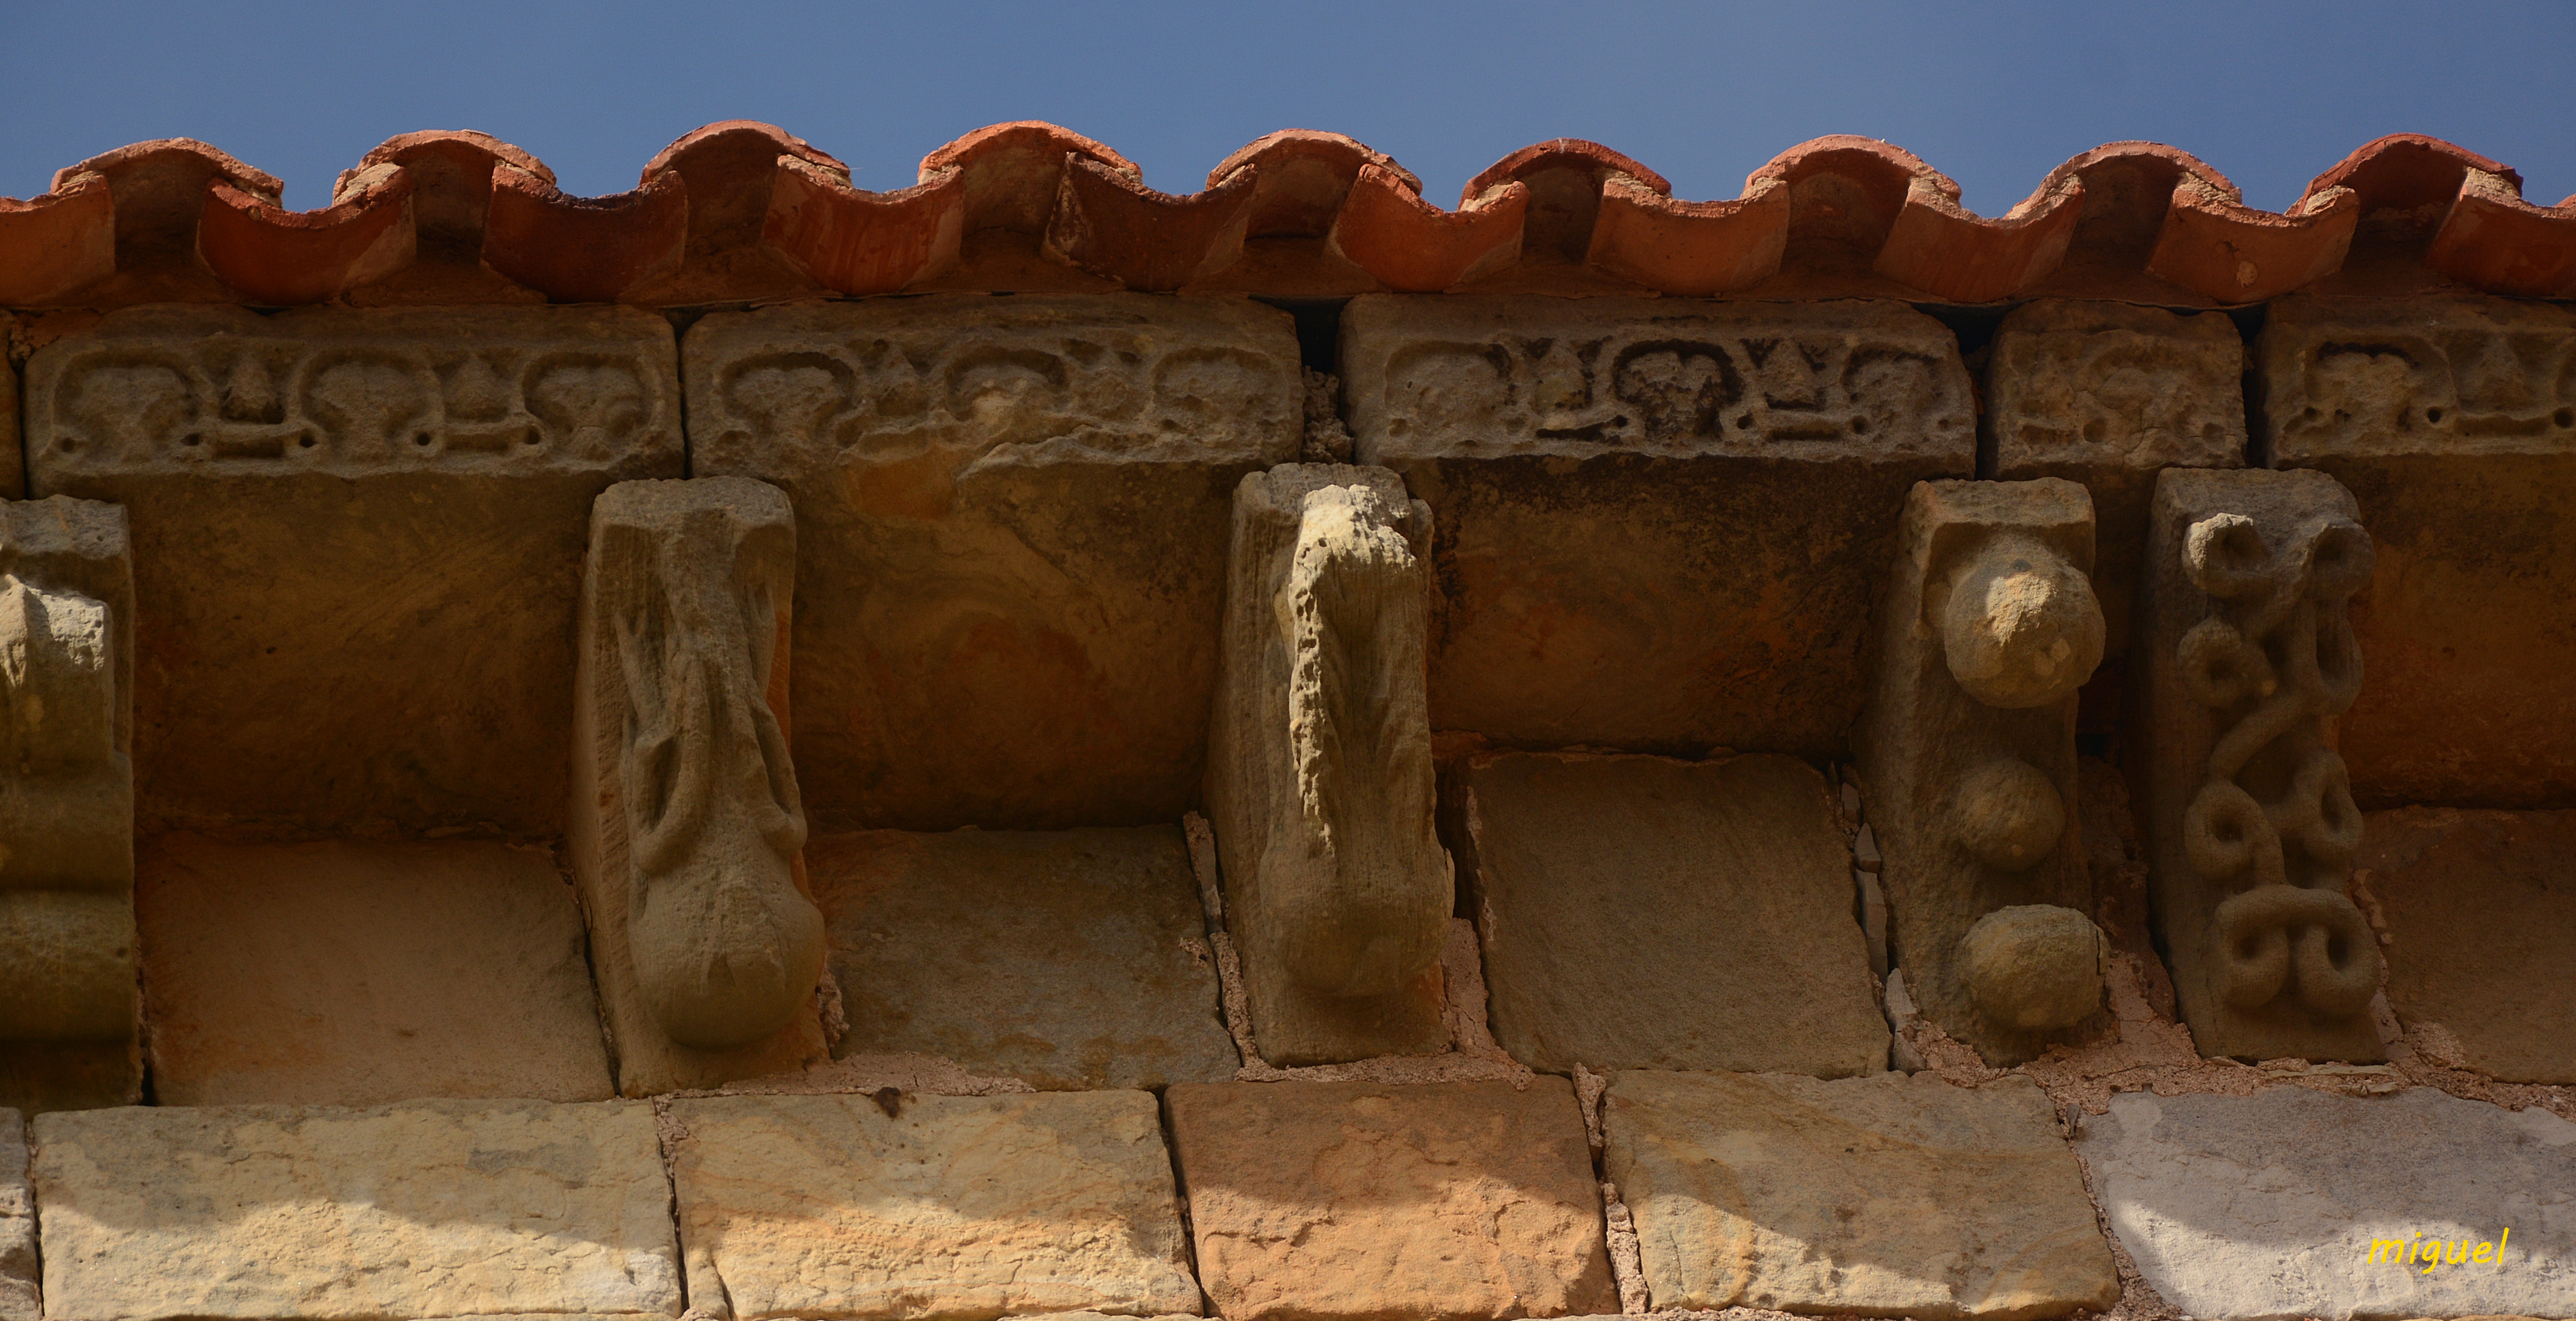
structure, stone carving, archaeological site, ancient history, ruins, carving, temple, rock, column, hindu temple, brick, sculpture, egyptian temple, history, material